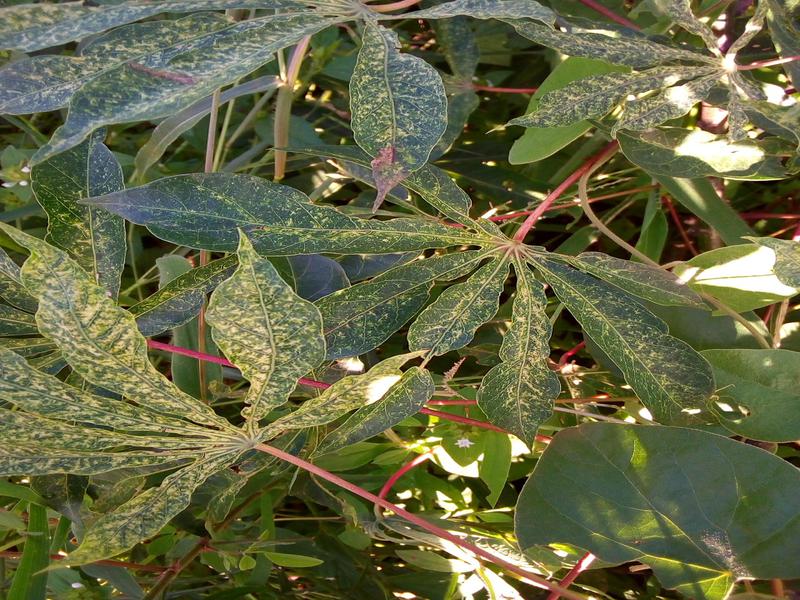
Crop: cassava
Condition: green_mottle